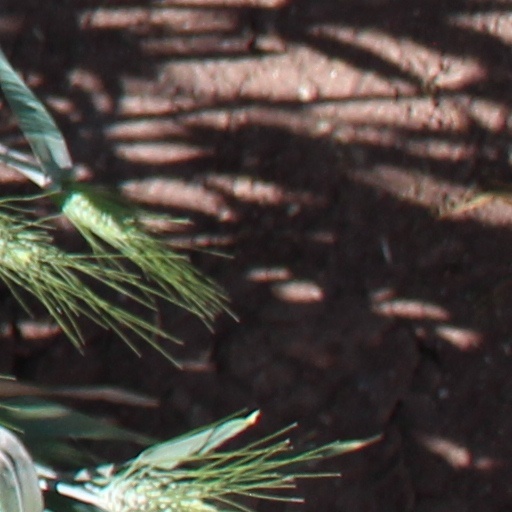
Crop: wheat